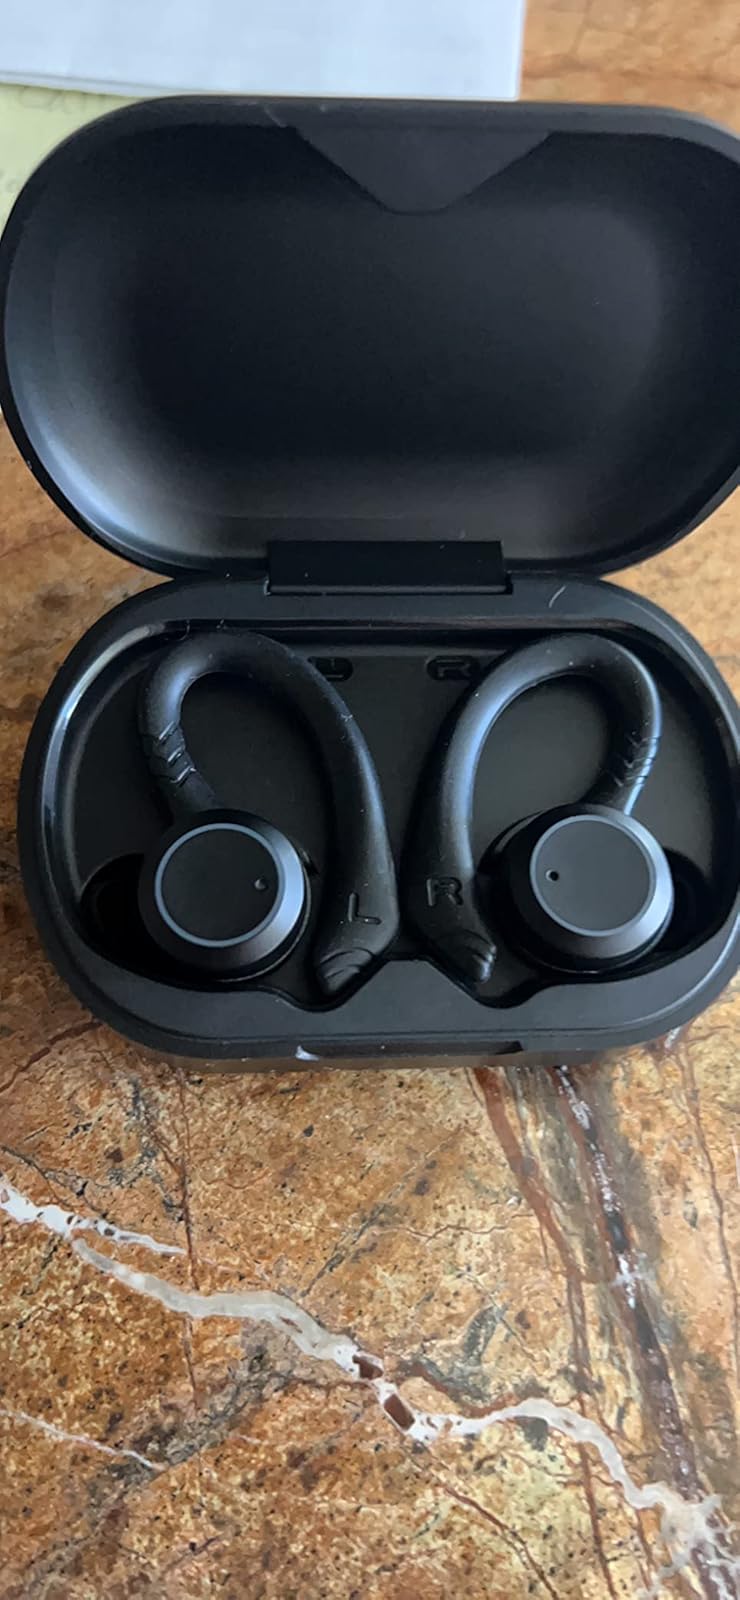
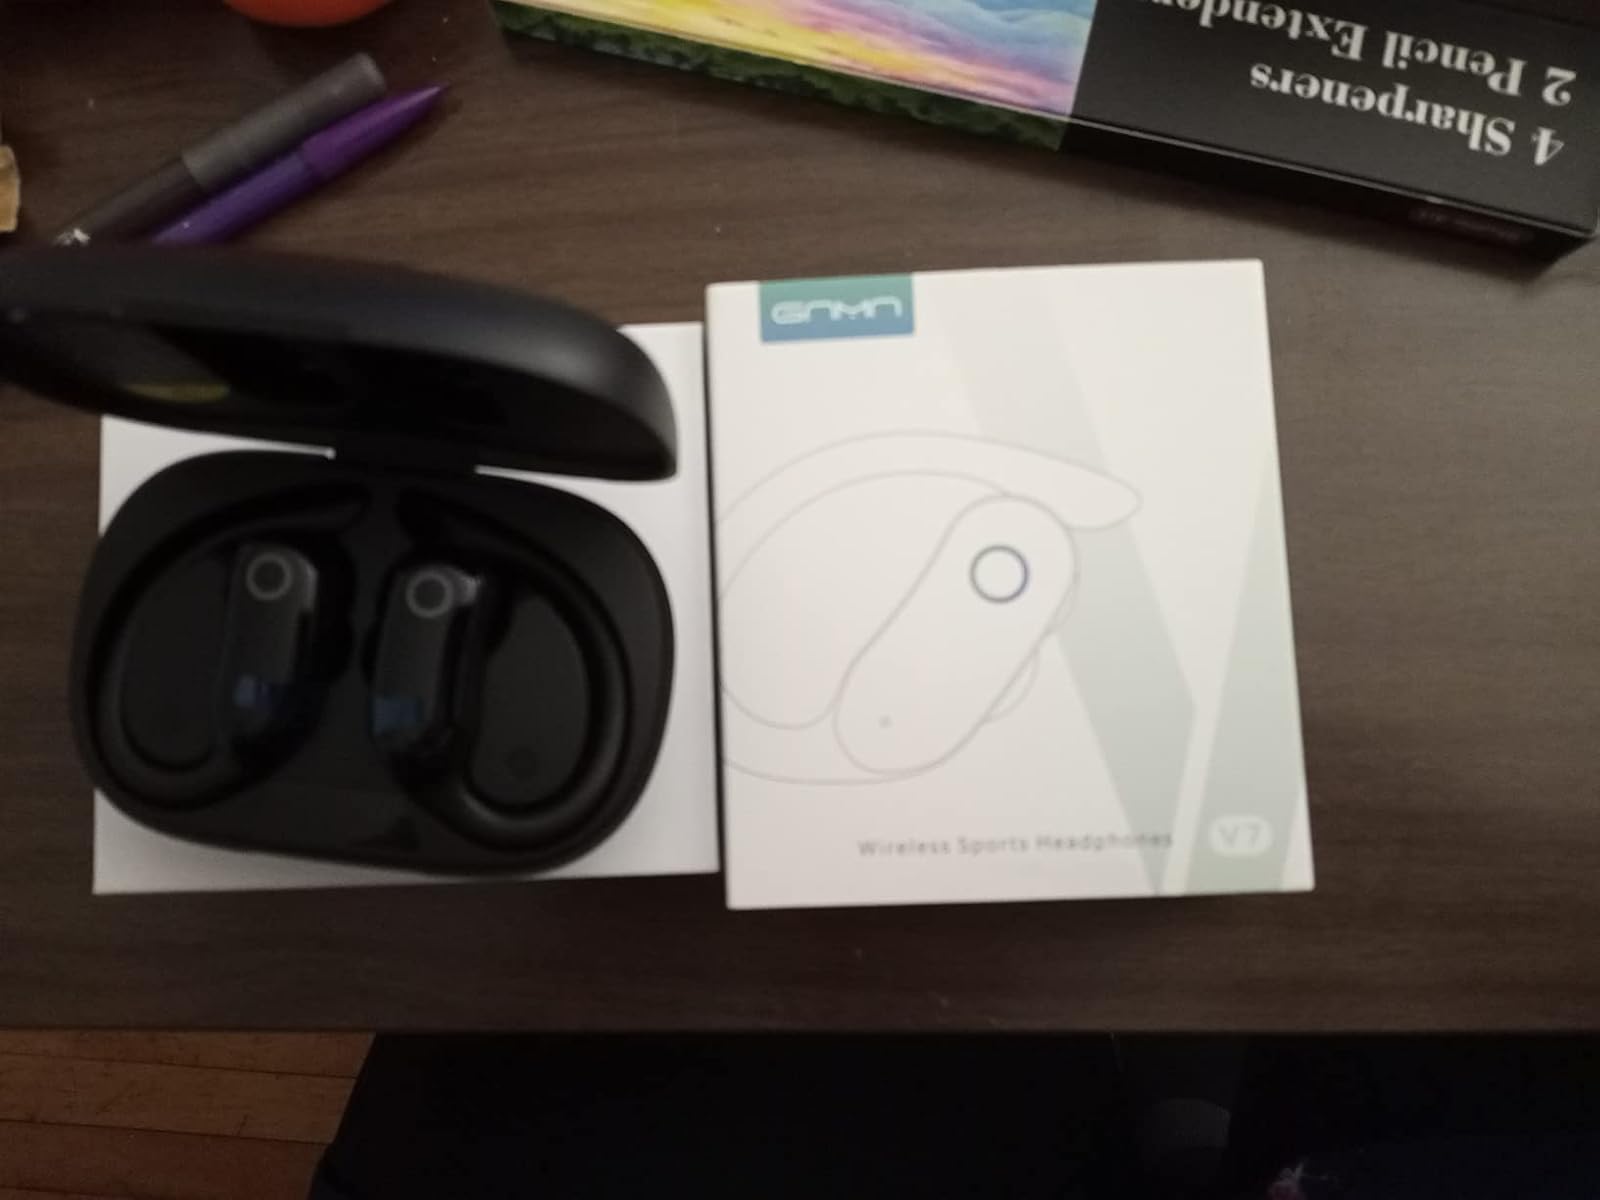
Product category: earbuds
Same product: no